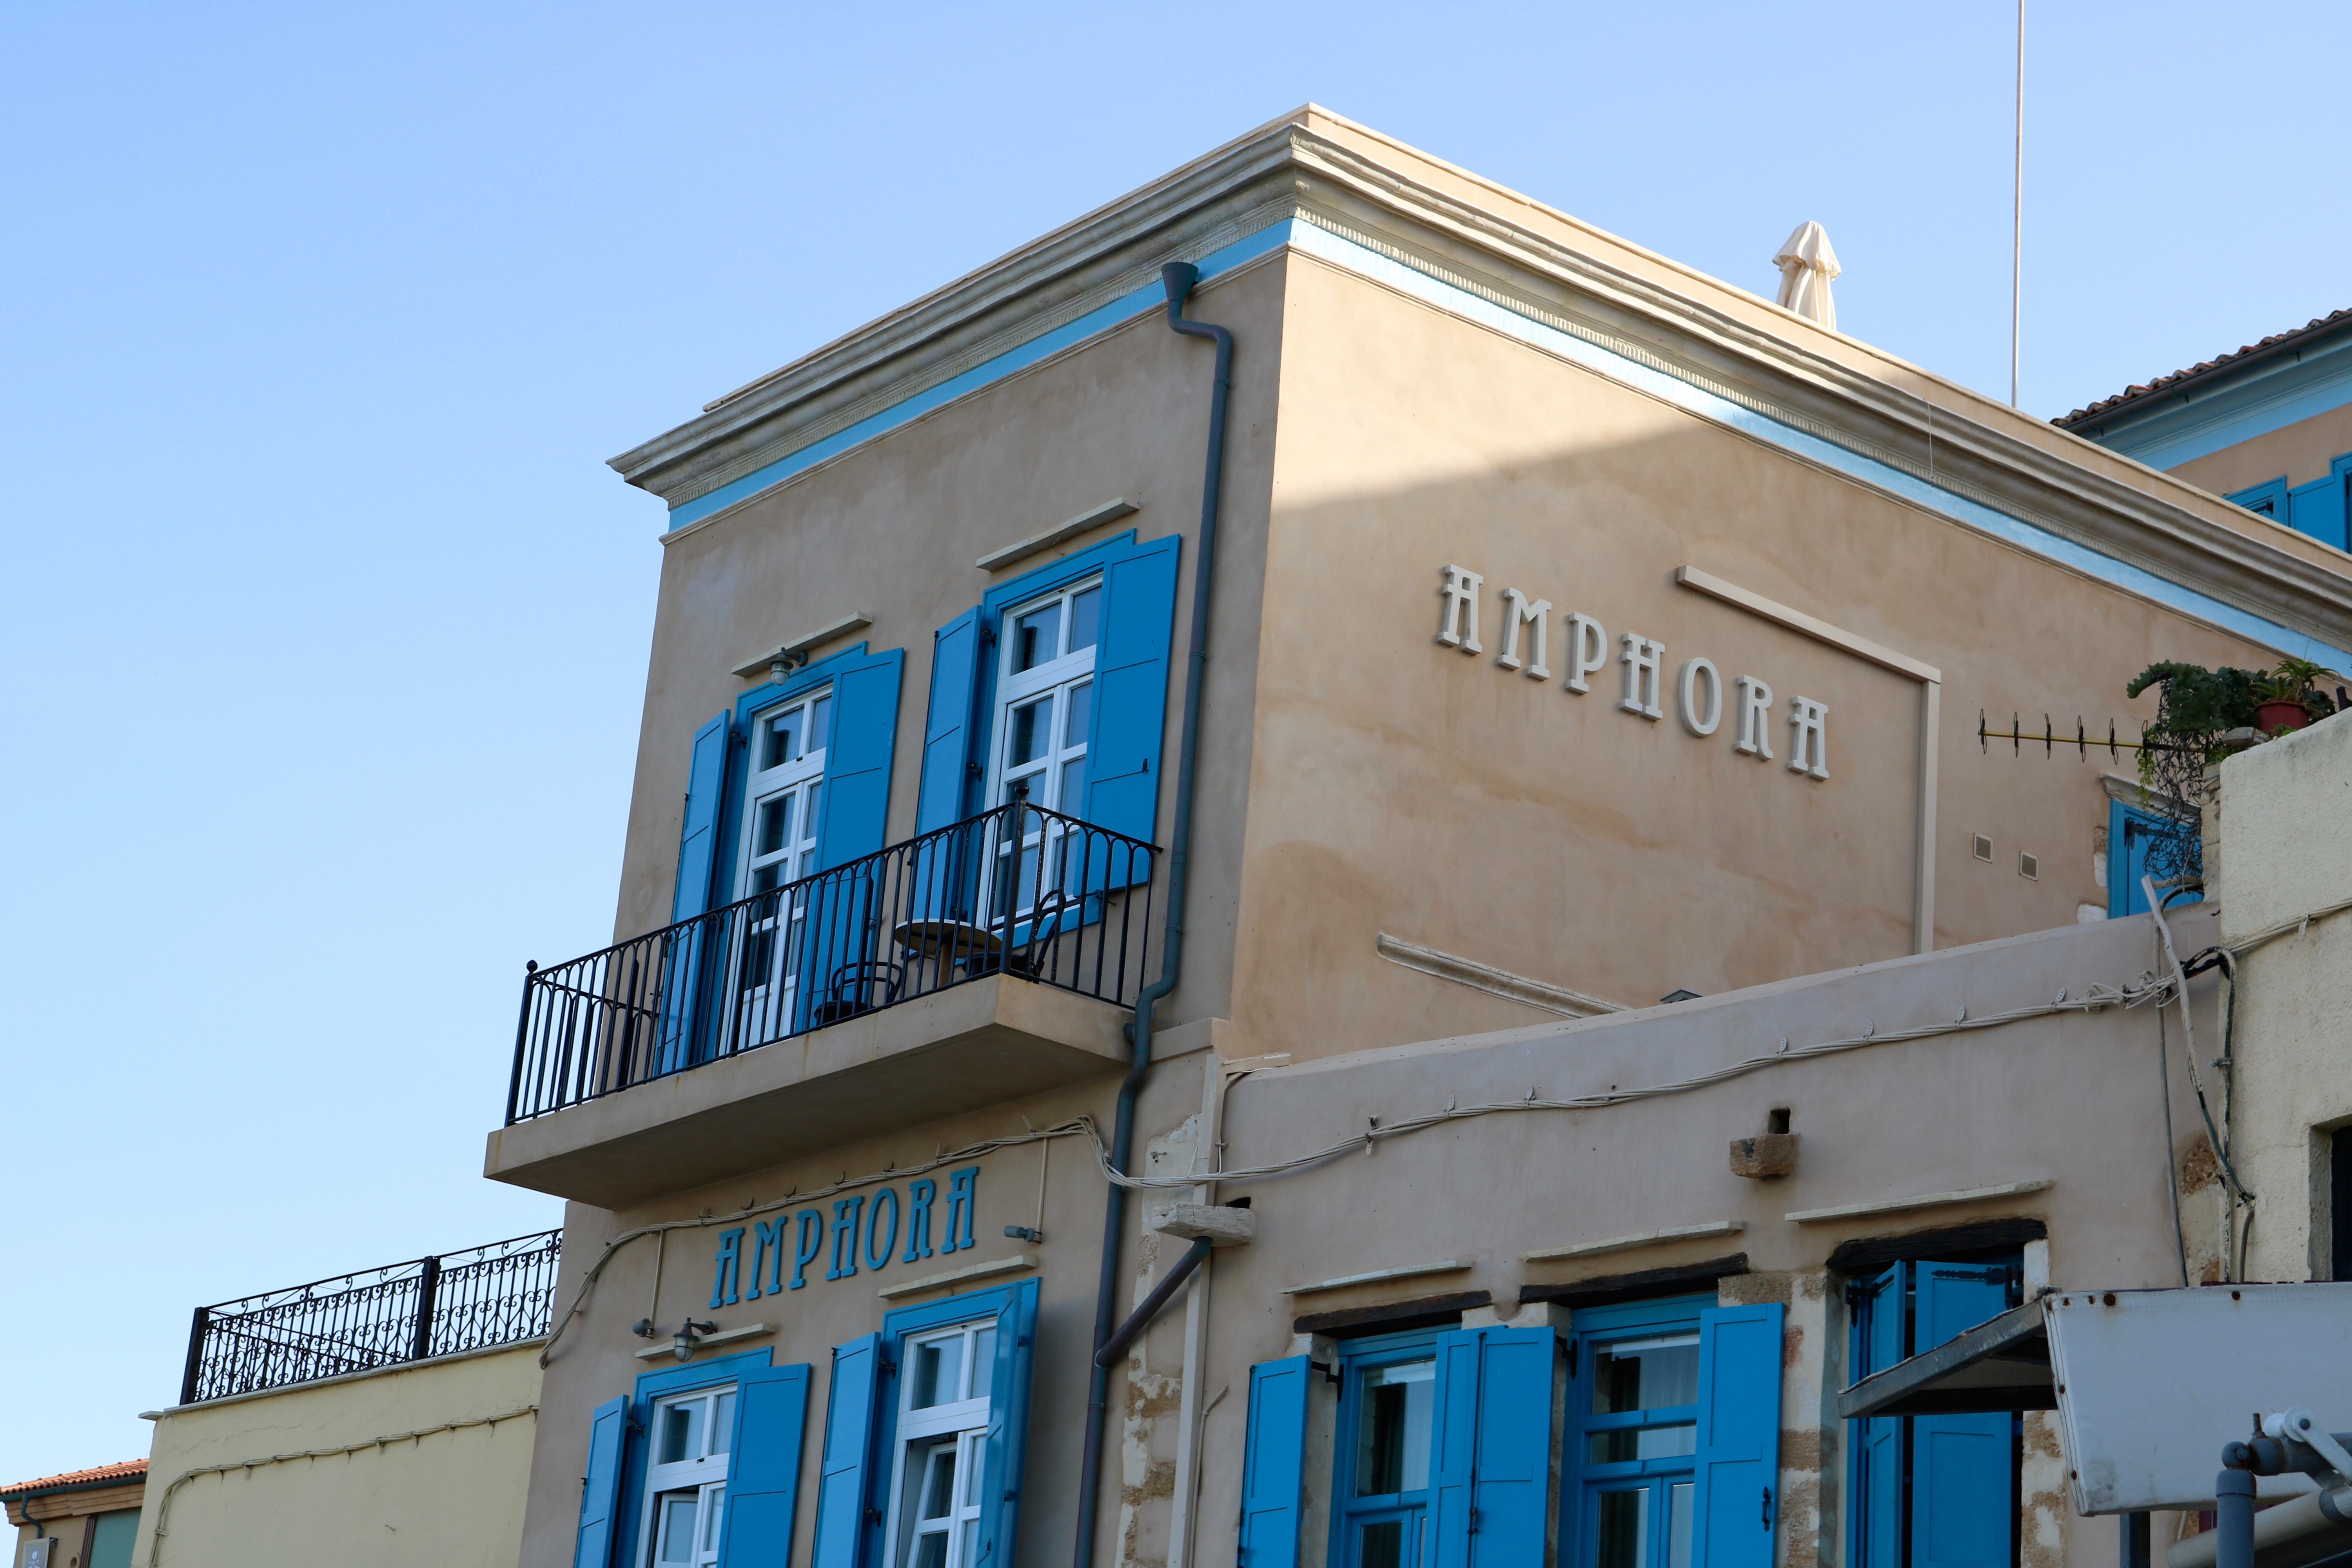
architecture, town, building, downtown, facade, blue, neighbourhood